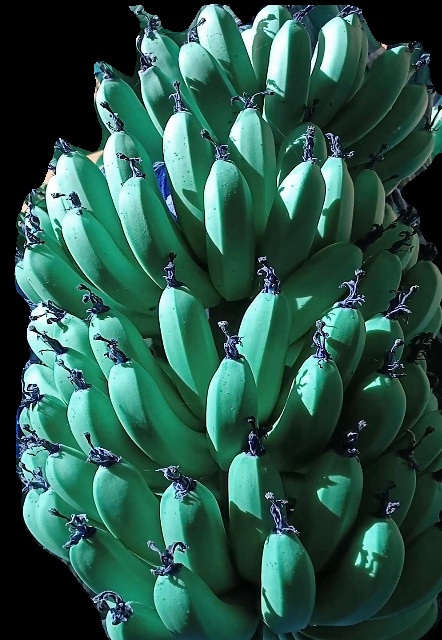
Variety: pachbale
Grade: grade1